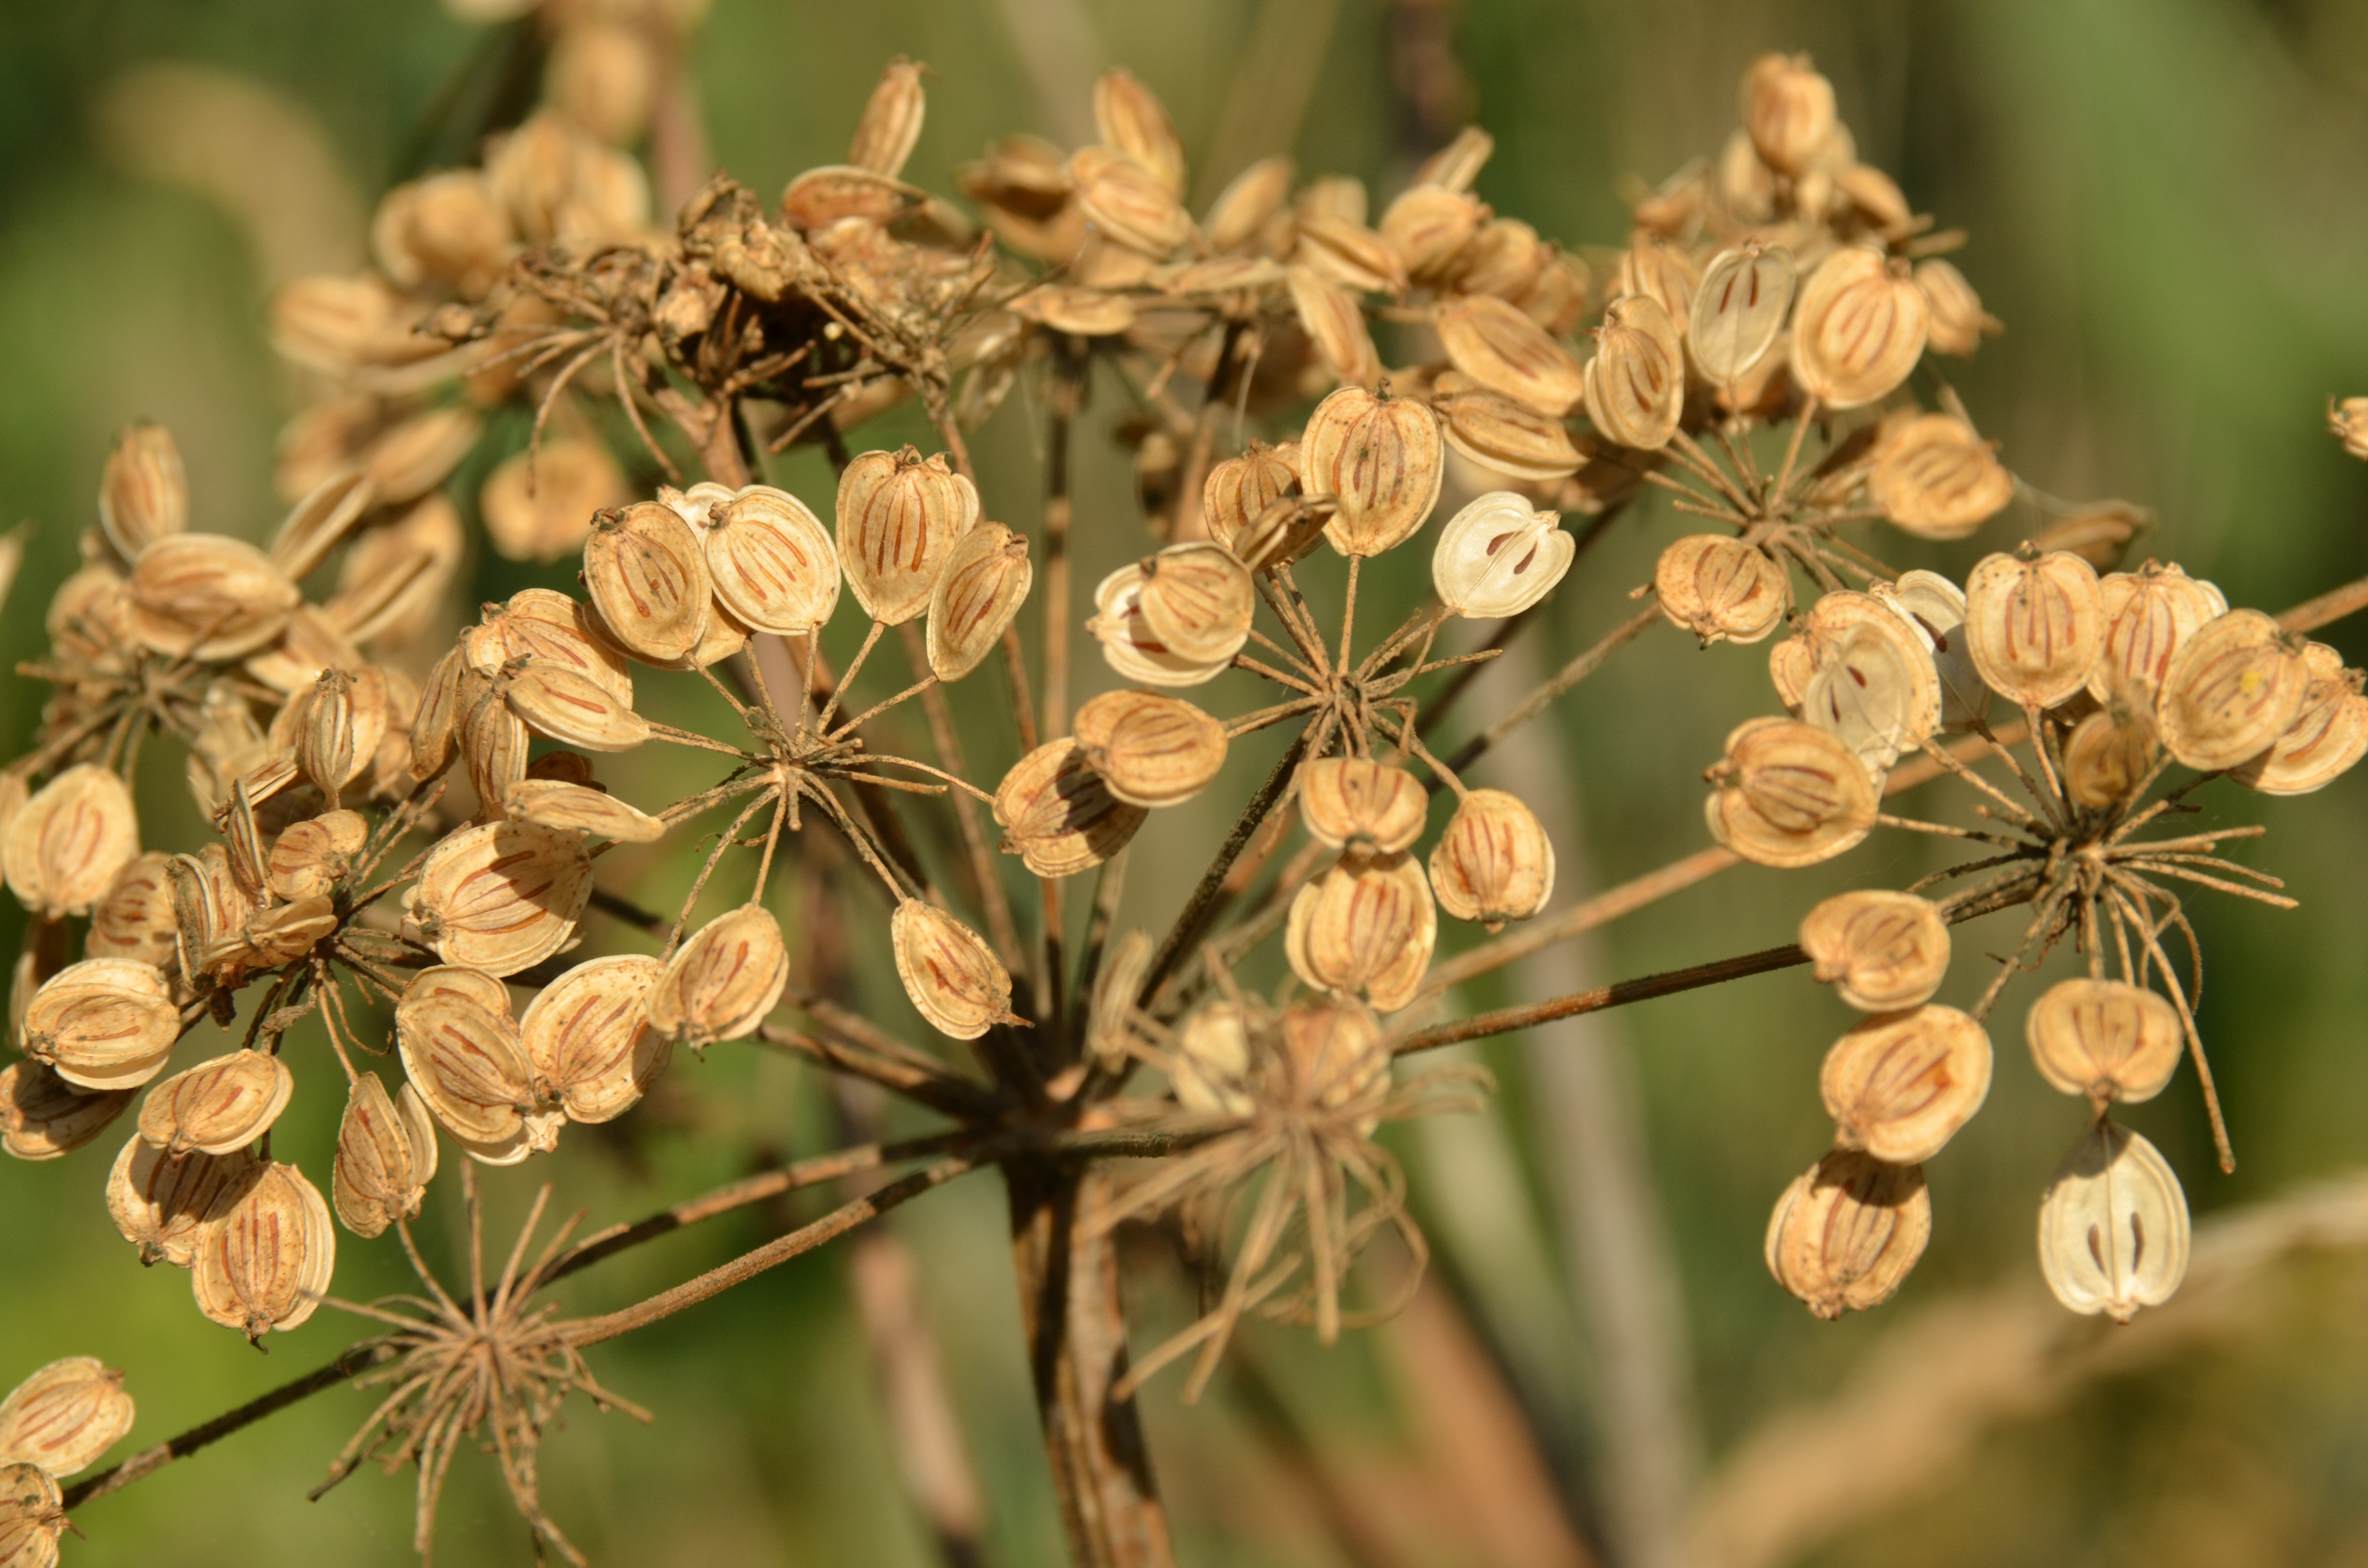
tree, nature, branch, blossom, plant, leaf, seed, flower, food, herb, produce, brown, botany, flora, twig, wildflower, shrub, macro photography, flowering plant, propagation, seed box, grass family, plant stem, woody plant, land plant